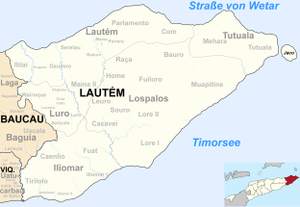
L'île Jaco est une île appartenant au Timor oriental. Elle est incluse dans le parc National Nino Konis Santana. Cette île est inhabitée. Elle est la plus orientale des Petites îles de la Sonde.
Lautém est une municipalité du Timor oriental. La capitale est Lospalos.